Wallace Spearmon

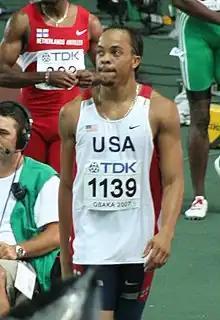
Spearmon at the 2007 World Championships

As of August 2024, Spearmon holds four track records for 200 metres including Arlington, Virginia (19.95, March 2012), Carson (19.91, May 2007), Rieti, Italy (19.85, August 2010) and Split, Croatia (19.95, September 2010).